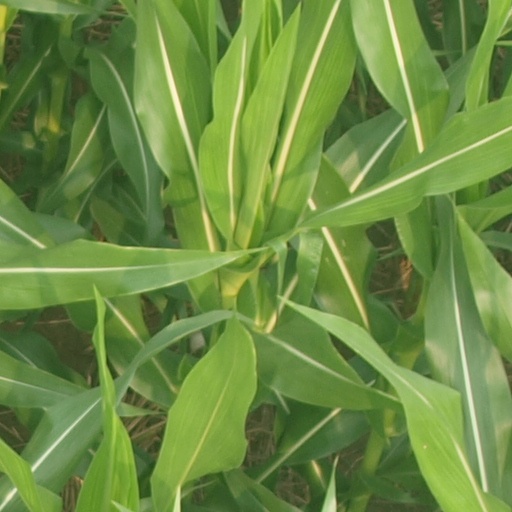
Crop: maize; corn